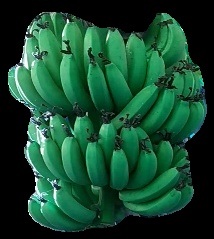
Variety: pachbale
Grade: grade1